Alexey Orlovski

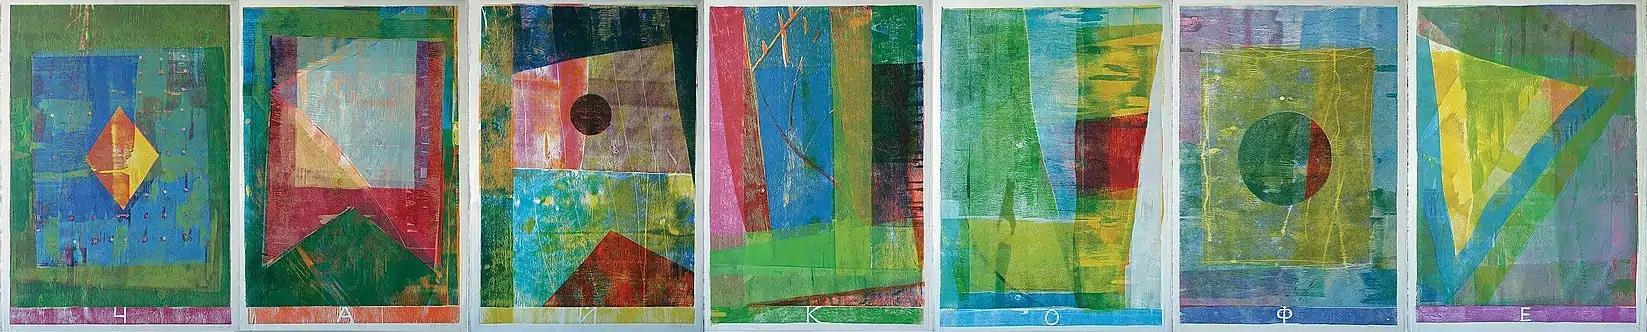
"TEACOFFEE." Woodcut. 100х490 (1997)

"Alexey Orlovski works with various techniques. Makes gravures on plywood and with dry needle, silk-screenings, lithography; he is engaged in photography, writes picturesque paints. And with this set of plastic languages he tells in essence, one story, remaining surrounded by the same repetitive from the leaf to the list of landmark reference point". "Galina Elshevskaya"